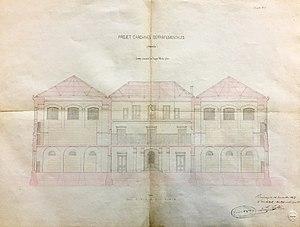
Plan du projet de construction de Pierre-August Labbé du 12 novembre 1859, coupe suivant la ligne AB du plan
L'hôtel des archives départementales de la Gironde est un bâtiment de la ville de Bordeaux dans le département de la Gironde, en France. L'hôtel des Archives départementales de la Gironde est inscrit à l'inventaire supplémentaire des monuments historiques depuis 1998.